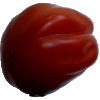
Label: tomato_heart